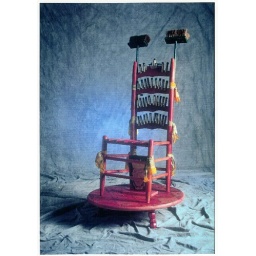
brooms, clothes pins, rags, bucket containing small painting of the prince under the seat, and standing on low table top.